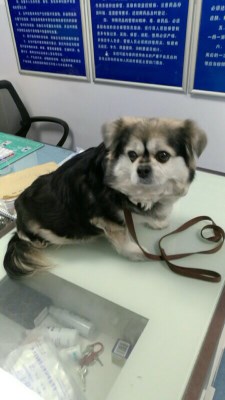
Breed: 3336-n000121-chinese_rural_dog